Window Boy Would Also Like to Have a Submarine

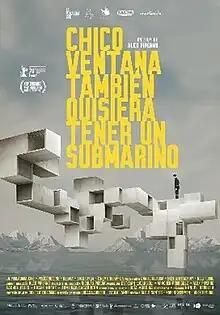
Theatrical release poster

Window Boy Would Also Like to Have a Submarine (Spanish: Chico ventana también quisiera tener un submarino) is a 2020 experimental fantasy romantic comedy film written and directed by Alex Piperno in his directorial debut. It stars Daniel Quiroga and Inés Bortagaray. The film was named on the shortlist for Uruguayan's entry for the Academy Award for Best International Feature Film at the 93rd Academy Awards, but it was not selected.